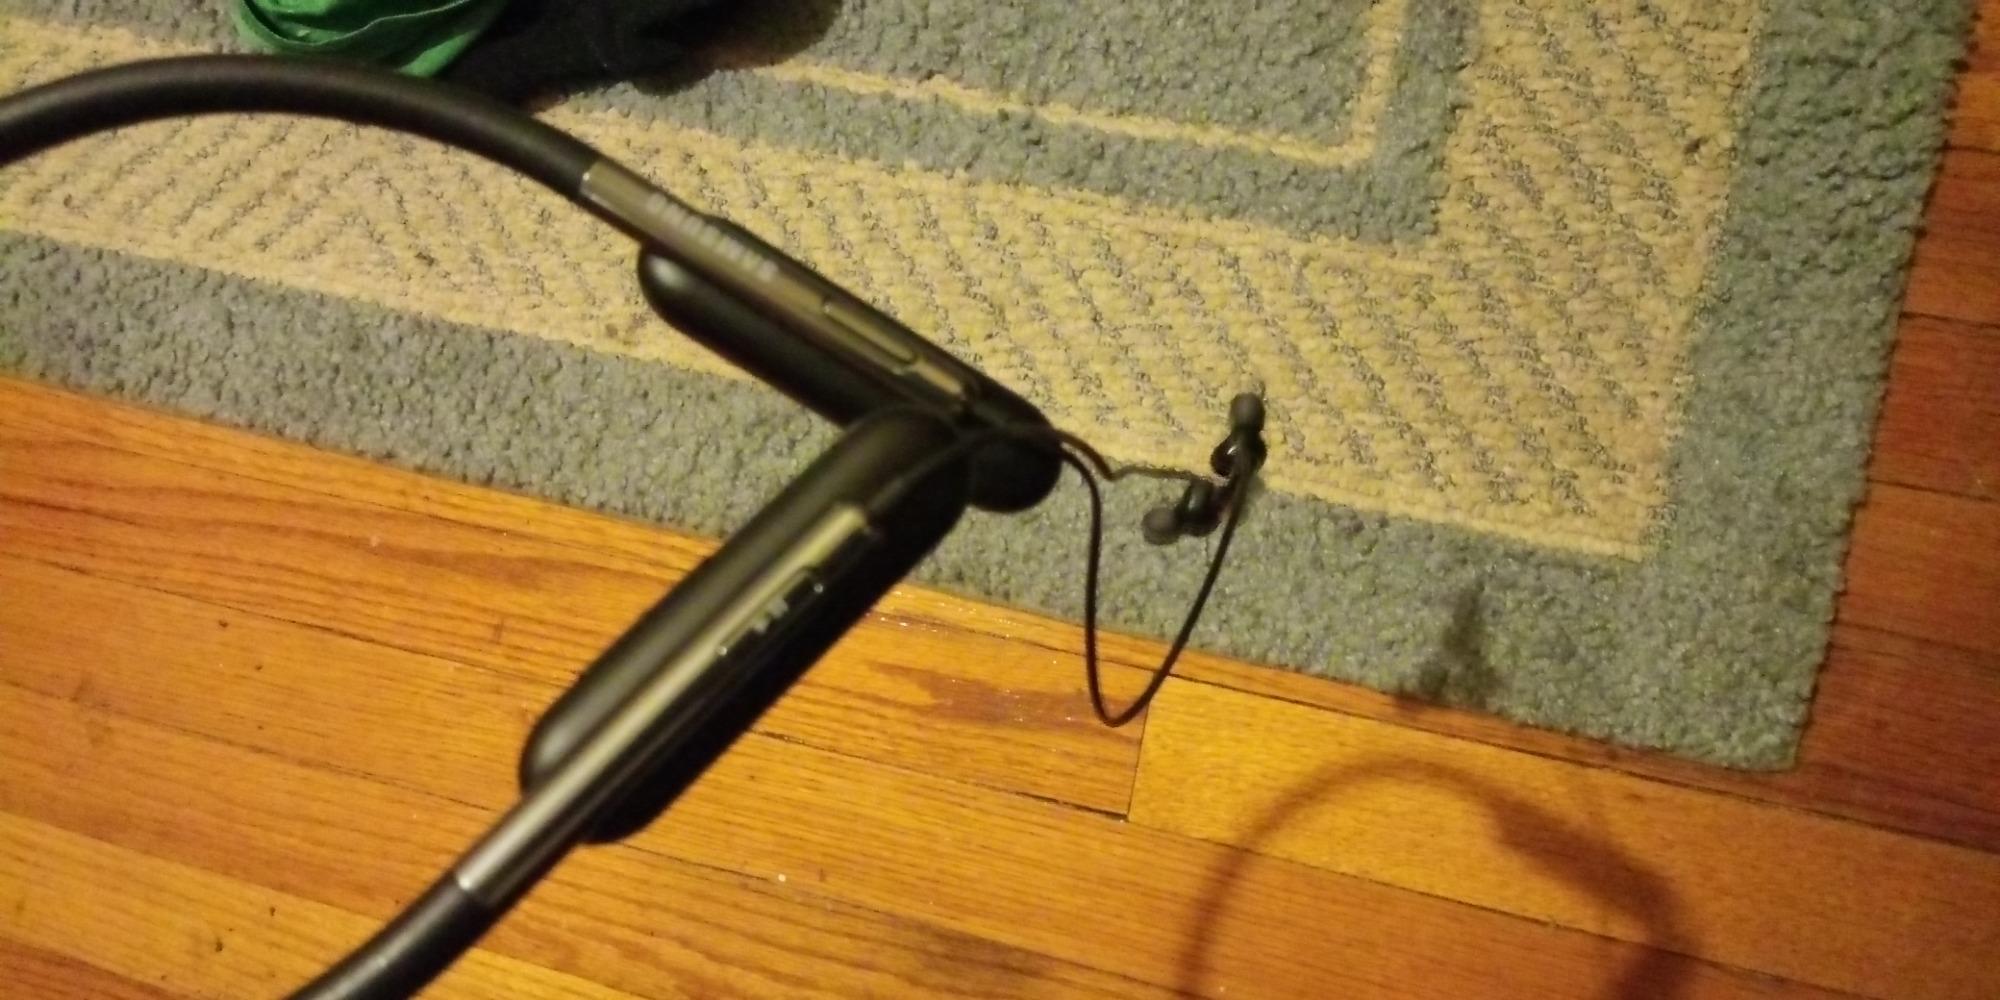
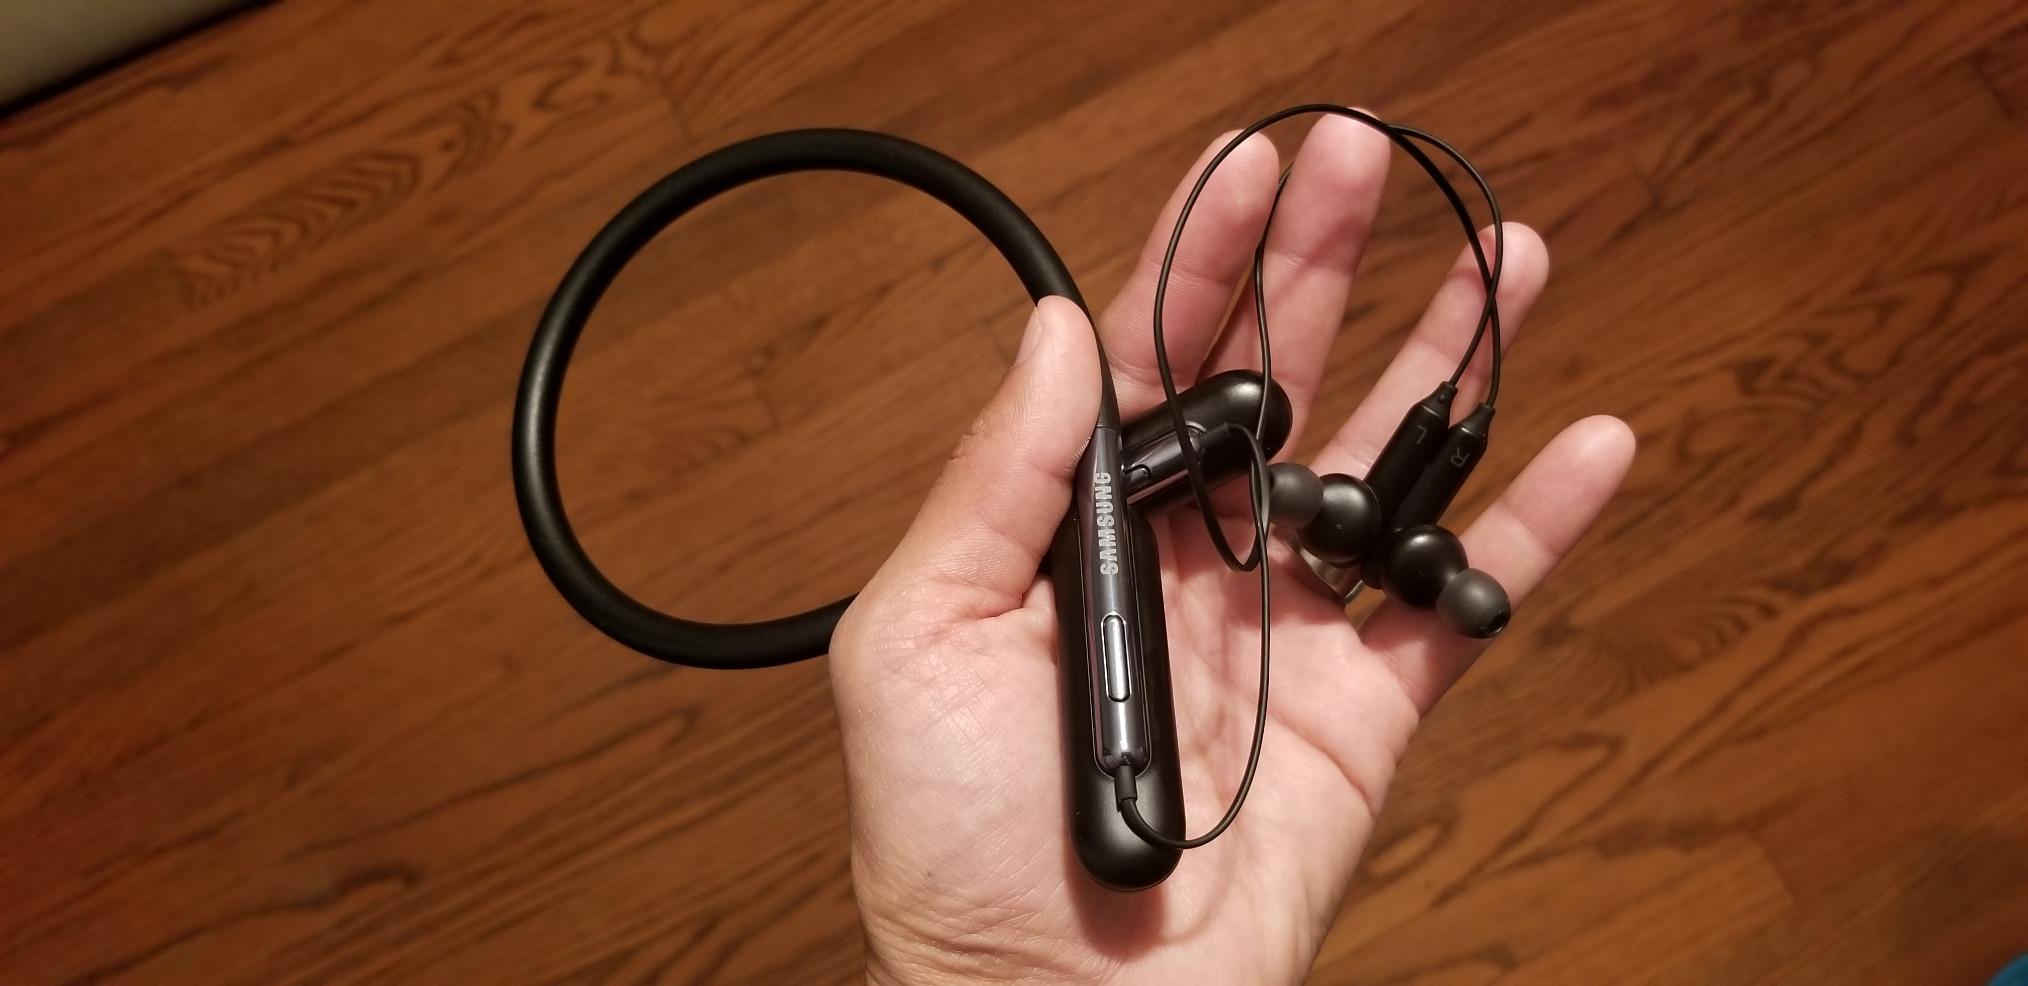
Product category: headphones
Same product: yes